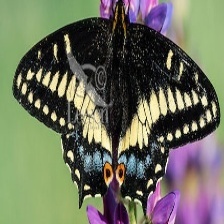
Species: INDRA SWALLOW